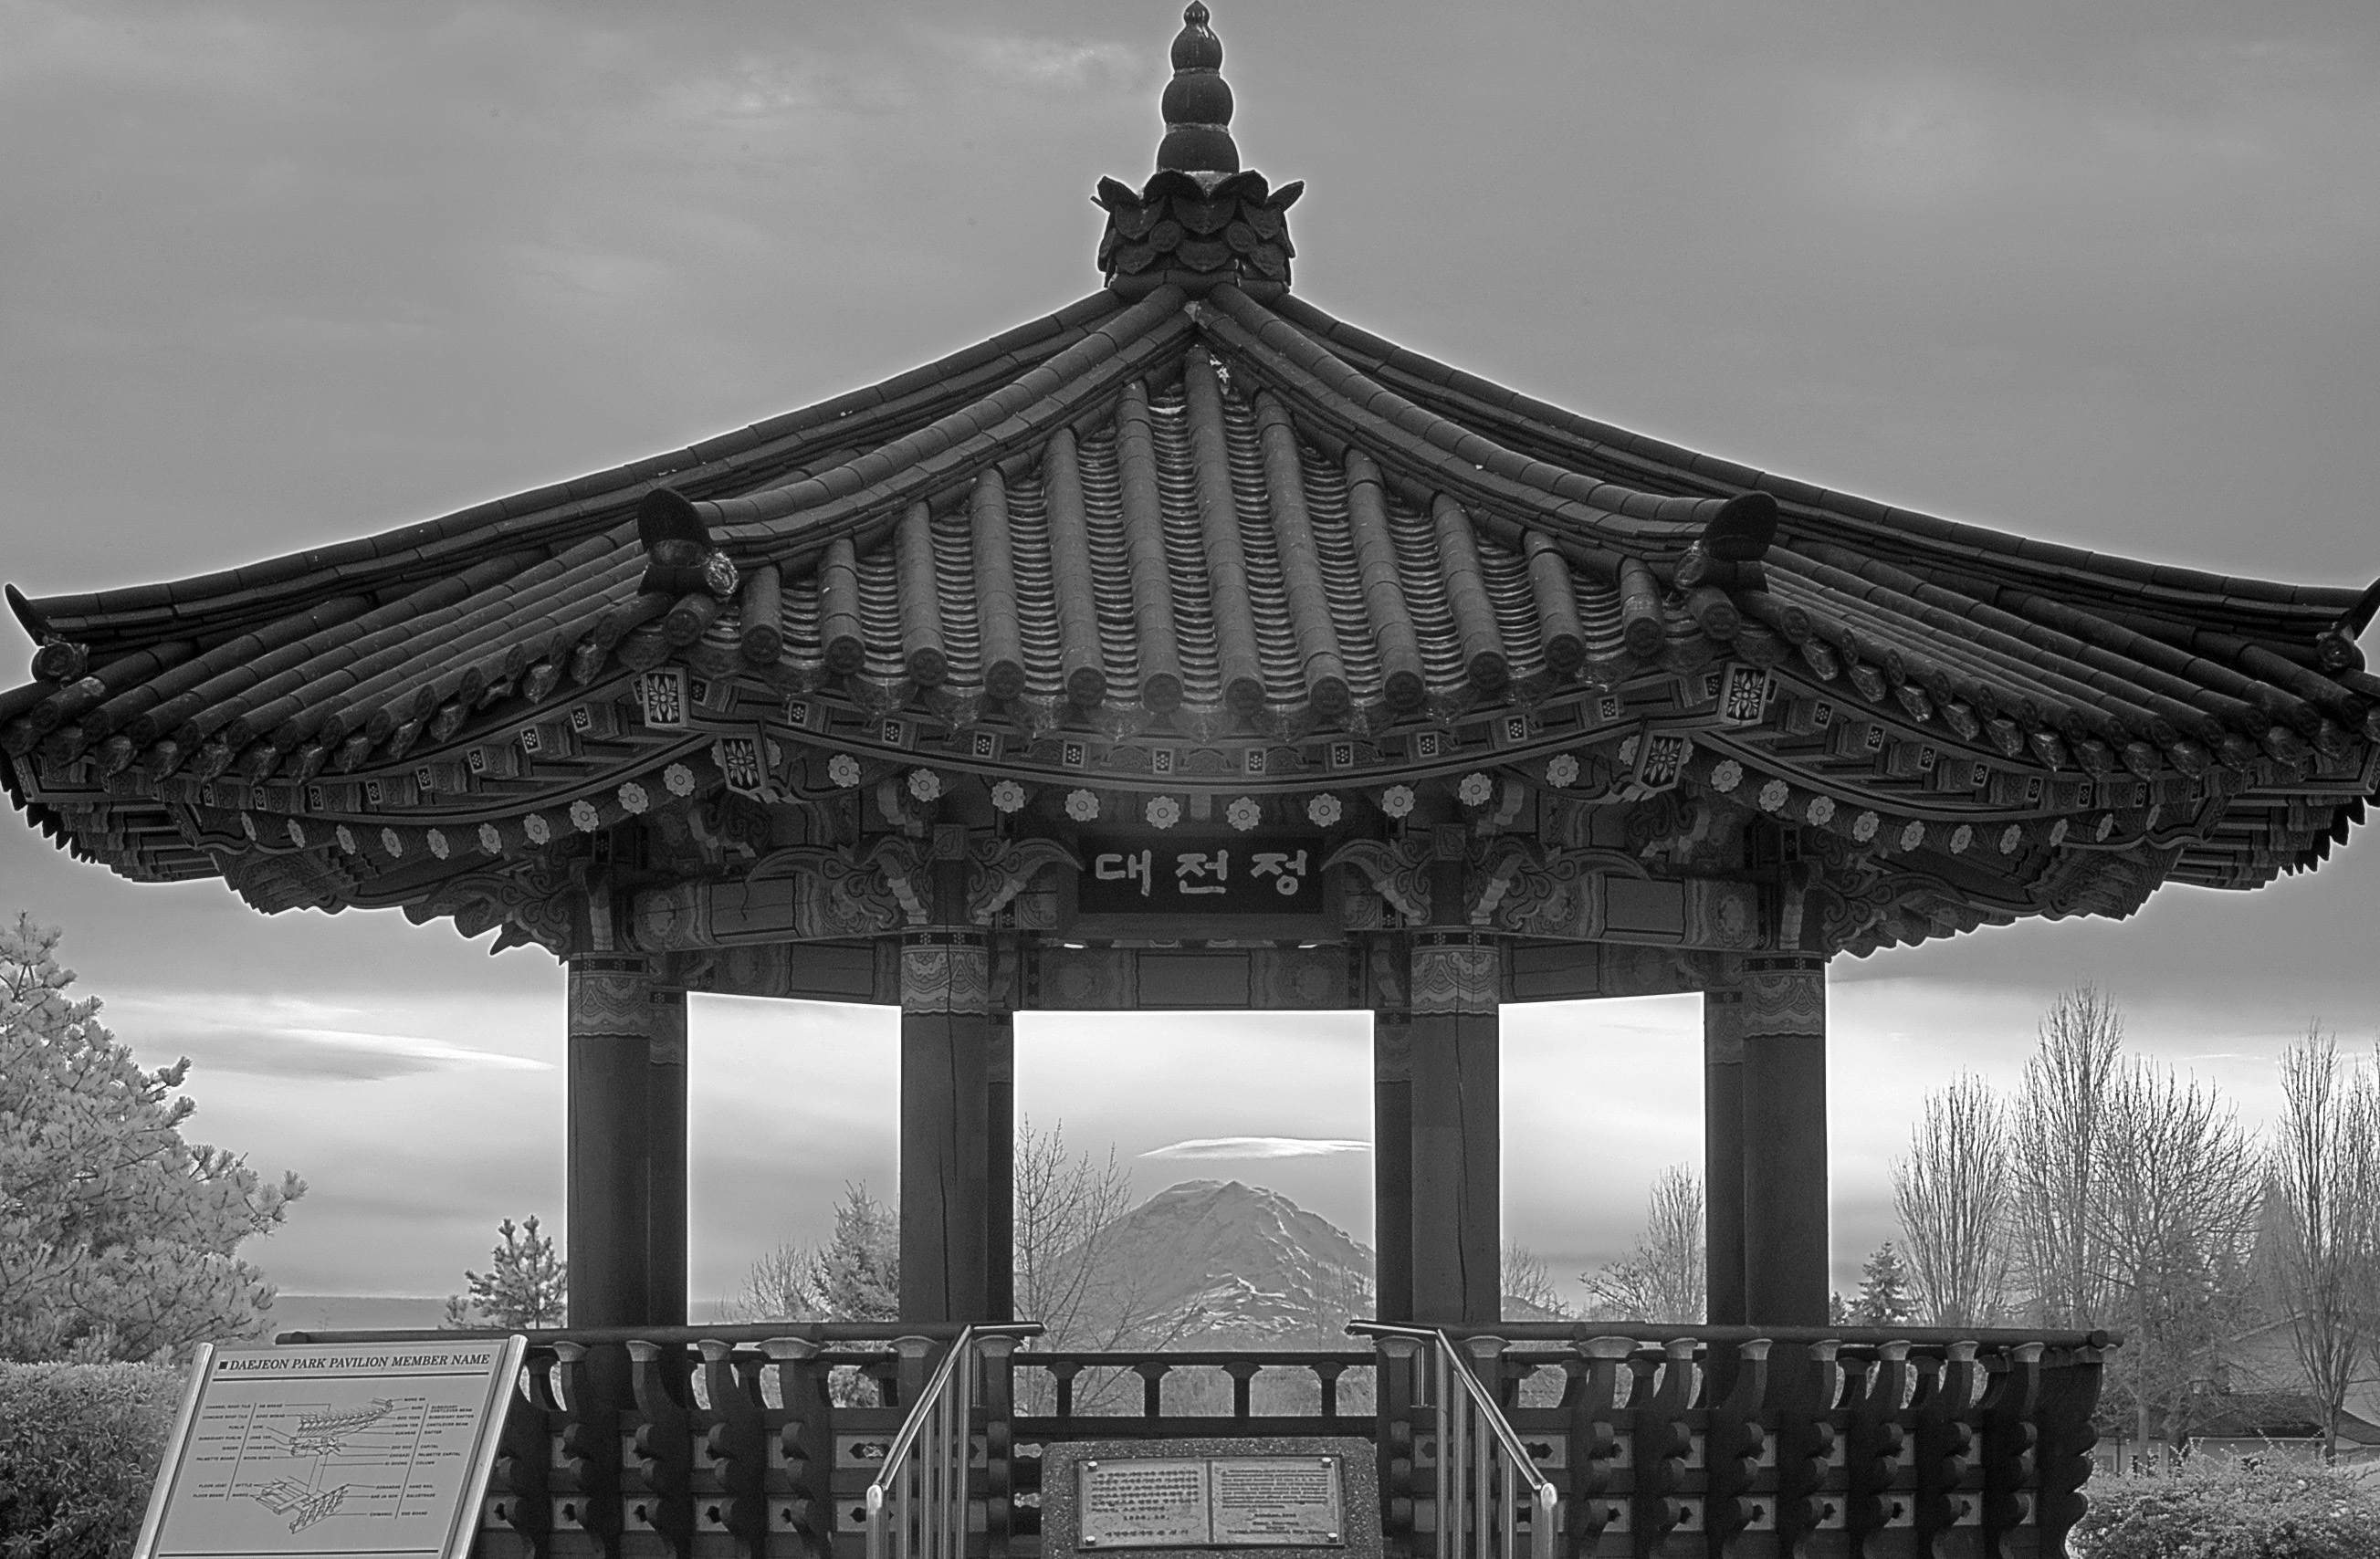
black and white, park, landmark, monochrome, seattle, symmetry, pavilion, chinese architecture, pagoda, mount rainier, mt rainier, monochrome photography, shinto shrine, daejon